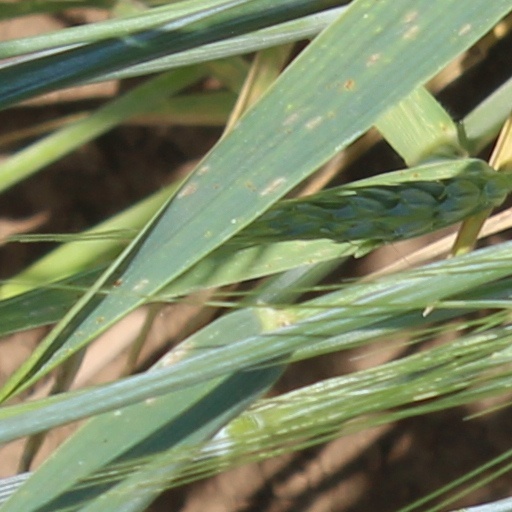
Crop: wheat